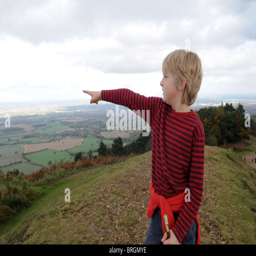
a young fair - haired boy stands on the top and points over the skyline towards a city and fields